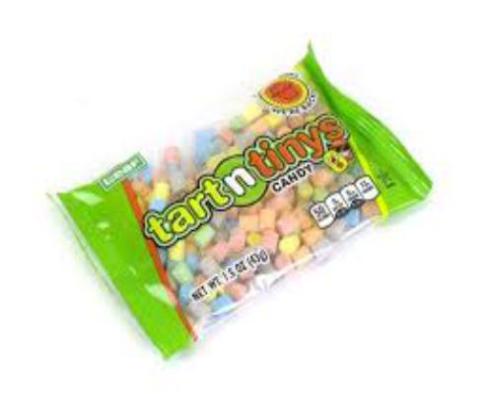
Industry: Food